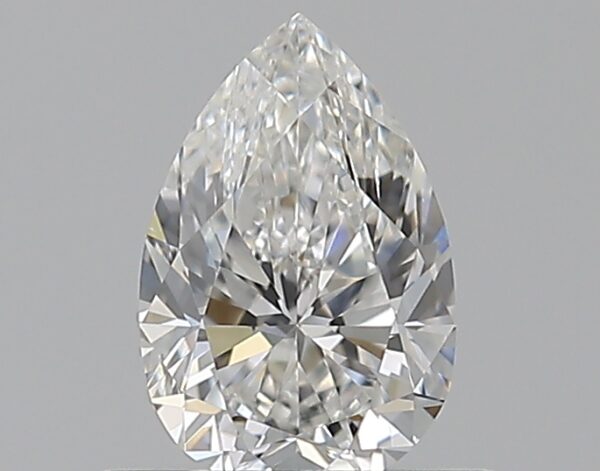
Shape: pear
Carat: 0.5
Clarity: VS1
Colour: F
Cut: VG
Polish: EX
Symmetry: VG
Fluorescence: N
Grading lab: GIA
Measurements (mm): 6.54 x 4.32 x 2.82